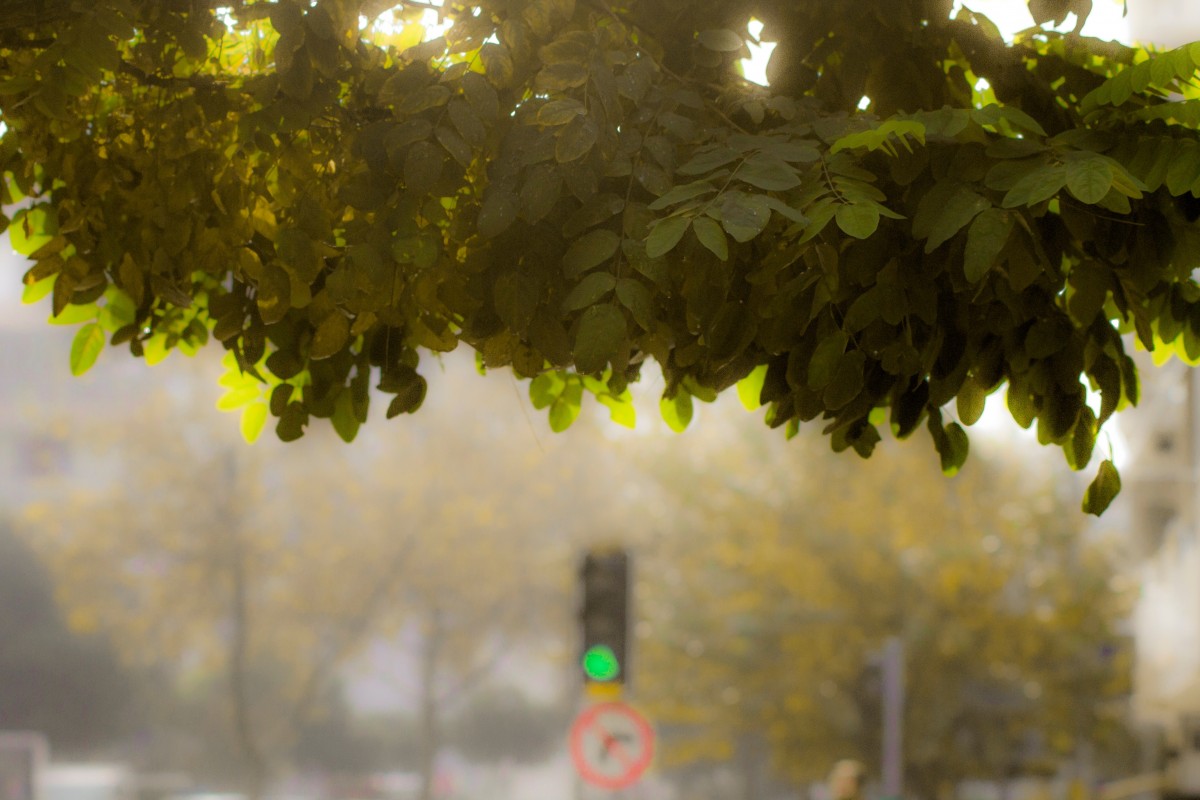
Tags: light, sunlight, morning, leaf, flower, green, autumn, yellow, season, flowering plant, maidenhair tree, woody plant